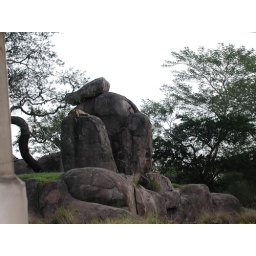
Female lion sleeping on a rock at Animal Kingdom in Disney World.